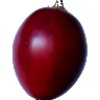
Label: Tamarillo 1